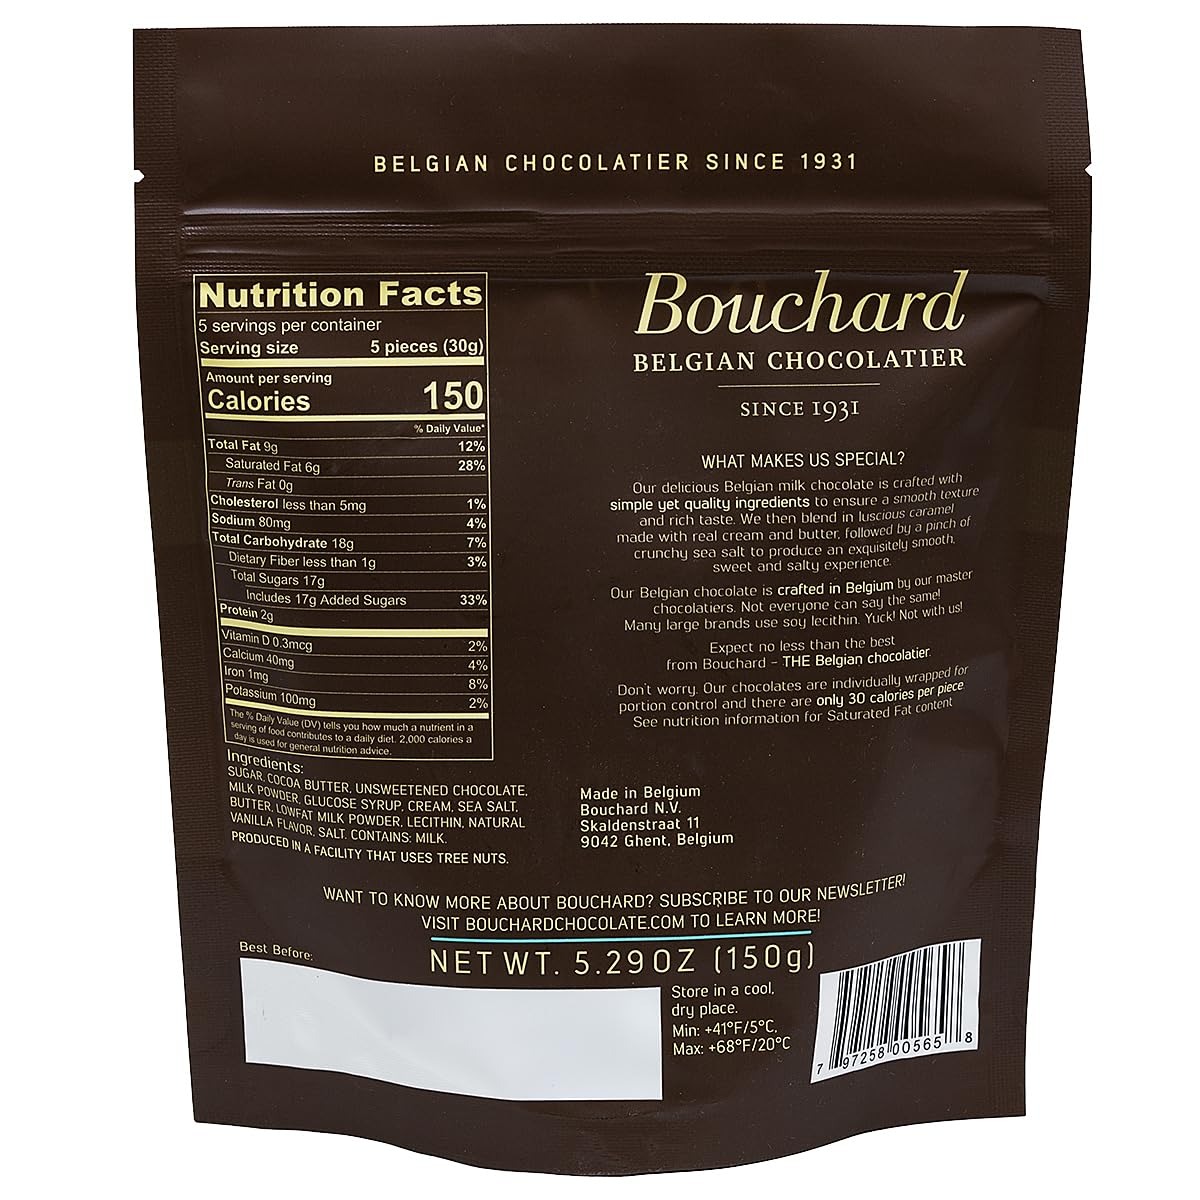
Item Name: Bouchard Belgian Milk Chocolate with Caramel & Sea Salt (5.29 OZ / 150g)
Bullet Point 1: 🍫 Why the ridges? This innovative addition makes a powerful difference in exposing your taste buds to an even richer cocoa flavor.
Bullet Point 2: 🍫 Rich, Premium, INDIVIDUALLY WRAPPED Belgian Milk Chocolate NAPS Infused With CARAMEL & SEA SALT. Actually Made in Belgium!
Bullet Point 3: 🍫 Individually Wrapped for Peak Freshness- Great for Home & the Office.
Bullet Point 4: 🍫 The sea salt in our Napolitains complements the rich milk chocolate thereby exciting your taste buds.
Bullet Point 5: 🍫 For more information visit the manufacturer's website.
Product Description: Salty & Sweet are two primary tastes out tongue can sense. When paired together the salt enhances the flavor of the sweet and creates a more two-dimensional taste. The sea salt in our Napolitains complements the rich milk chocolate thereby exciting your taste buds.
Value: 5.2911
Unit: Ounce

Price: 16.99